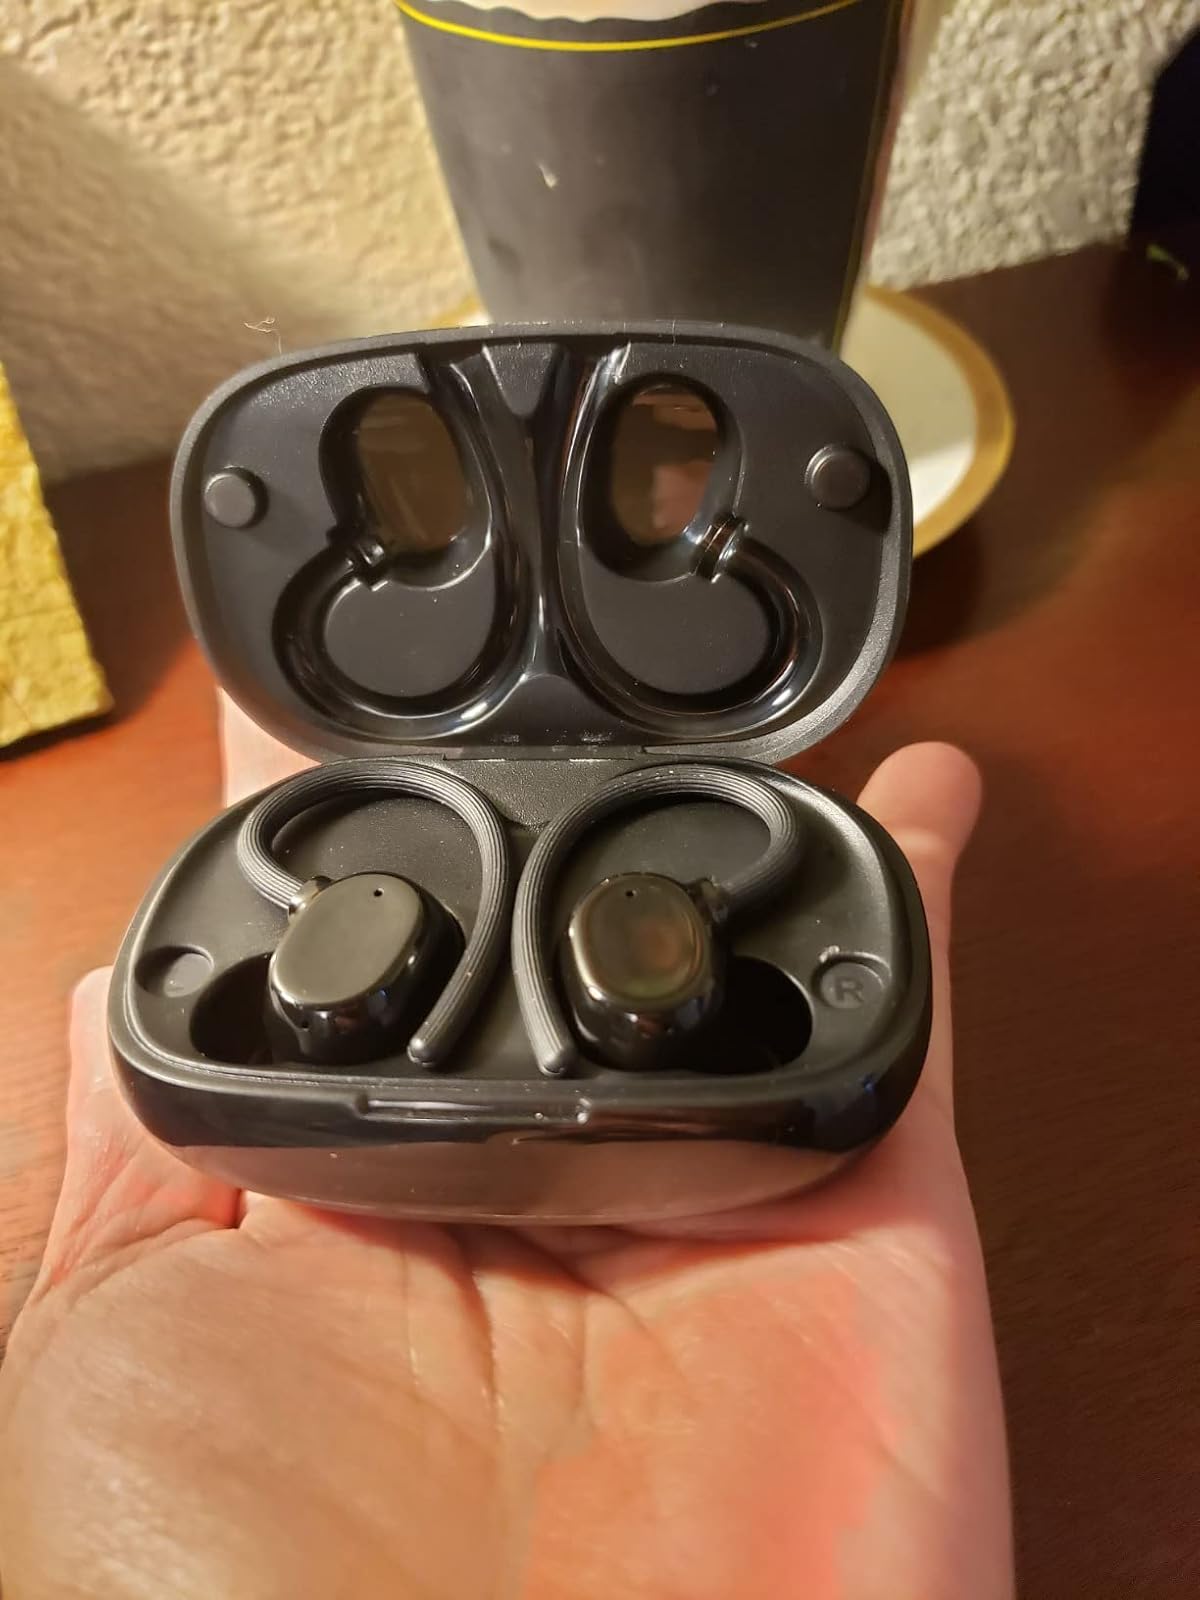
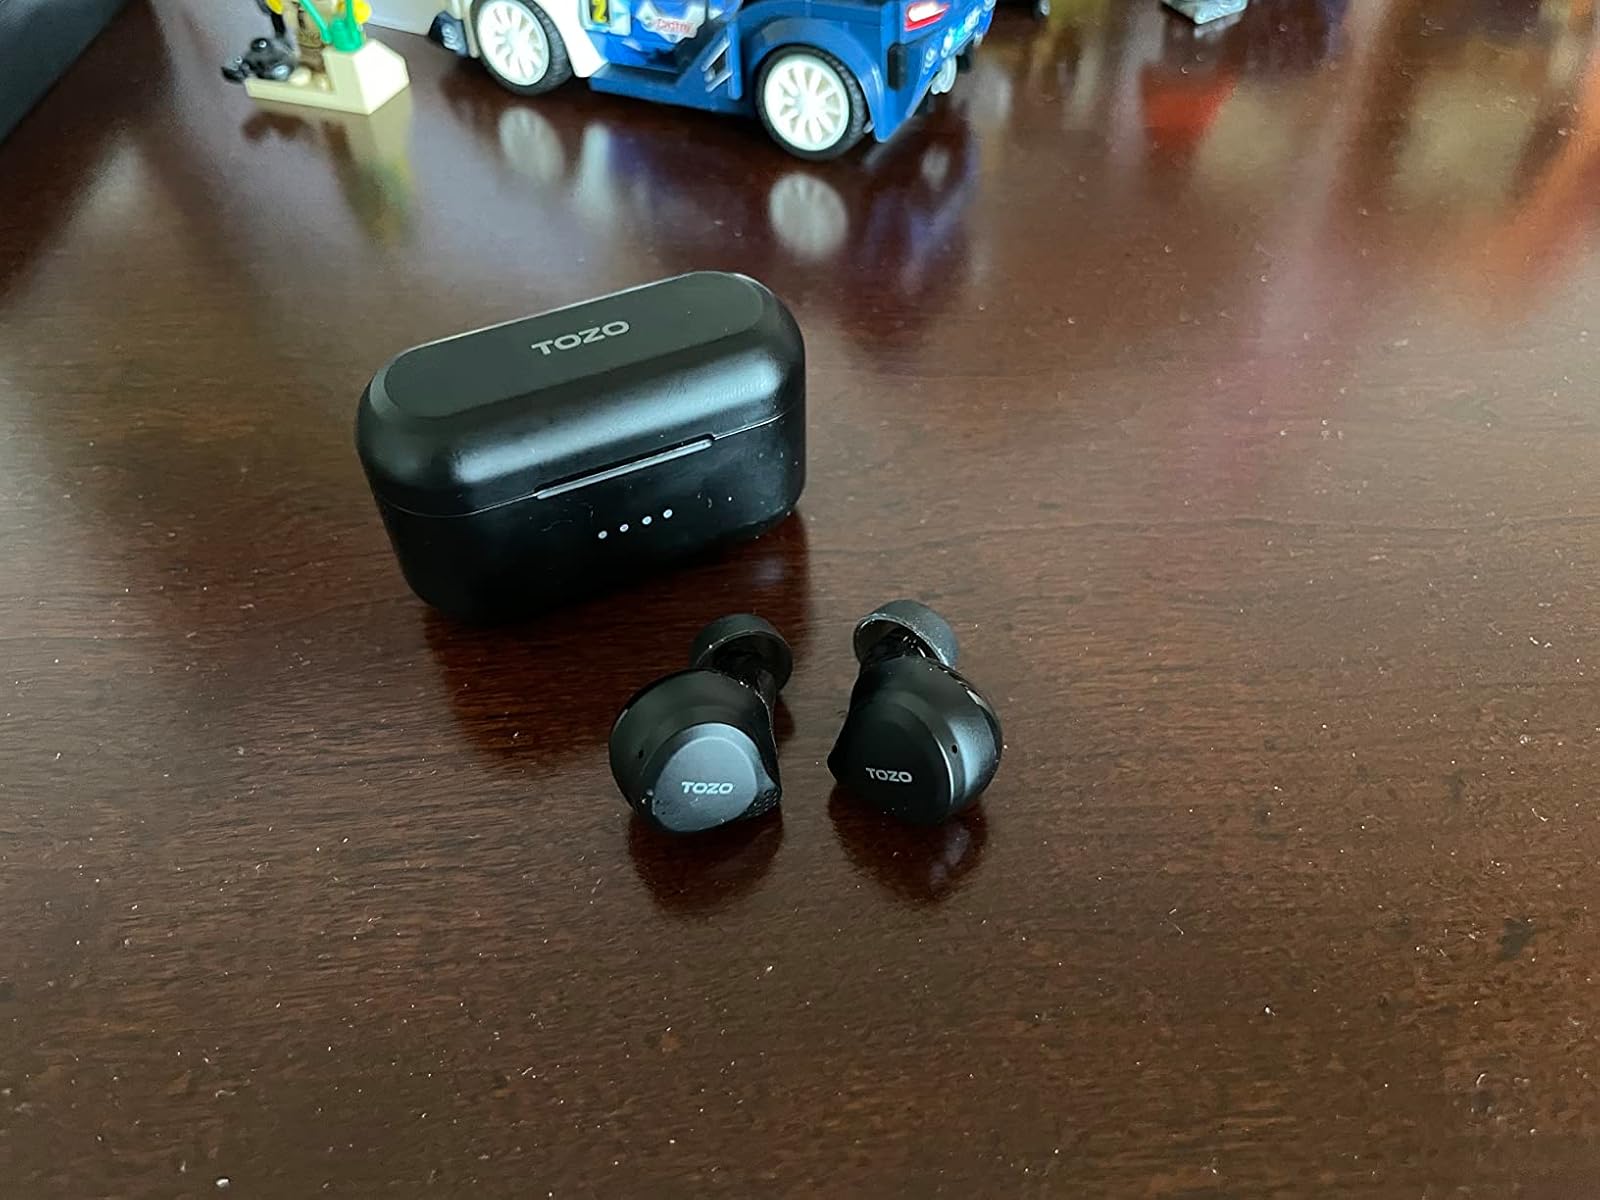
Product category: earbuds
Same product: no